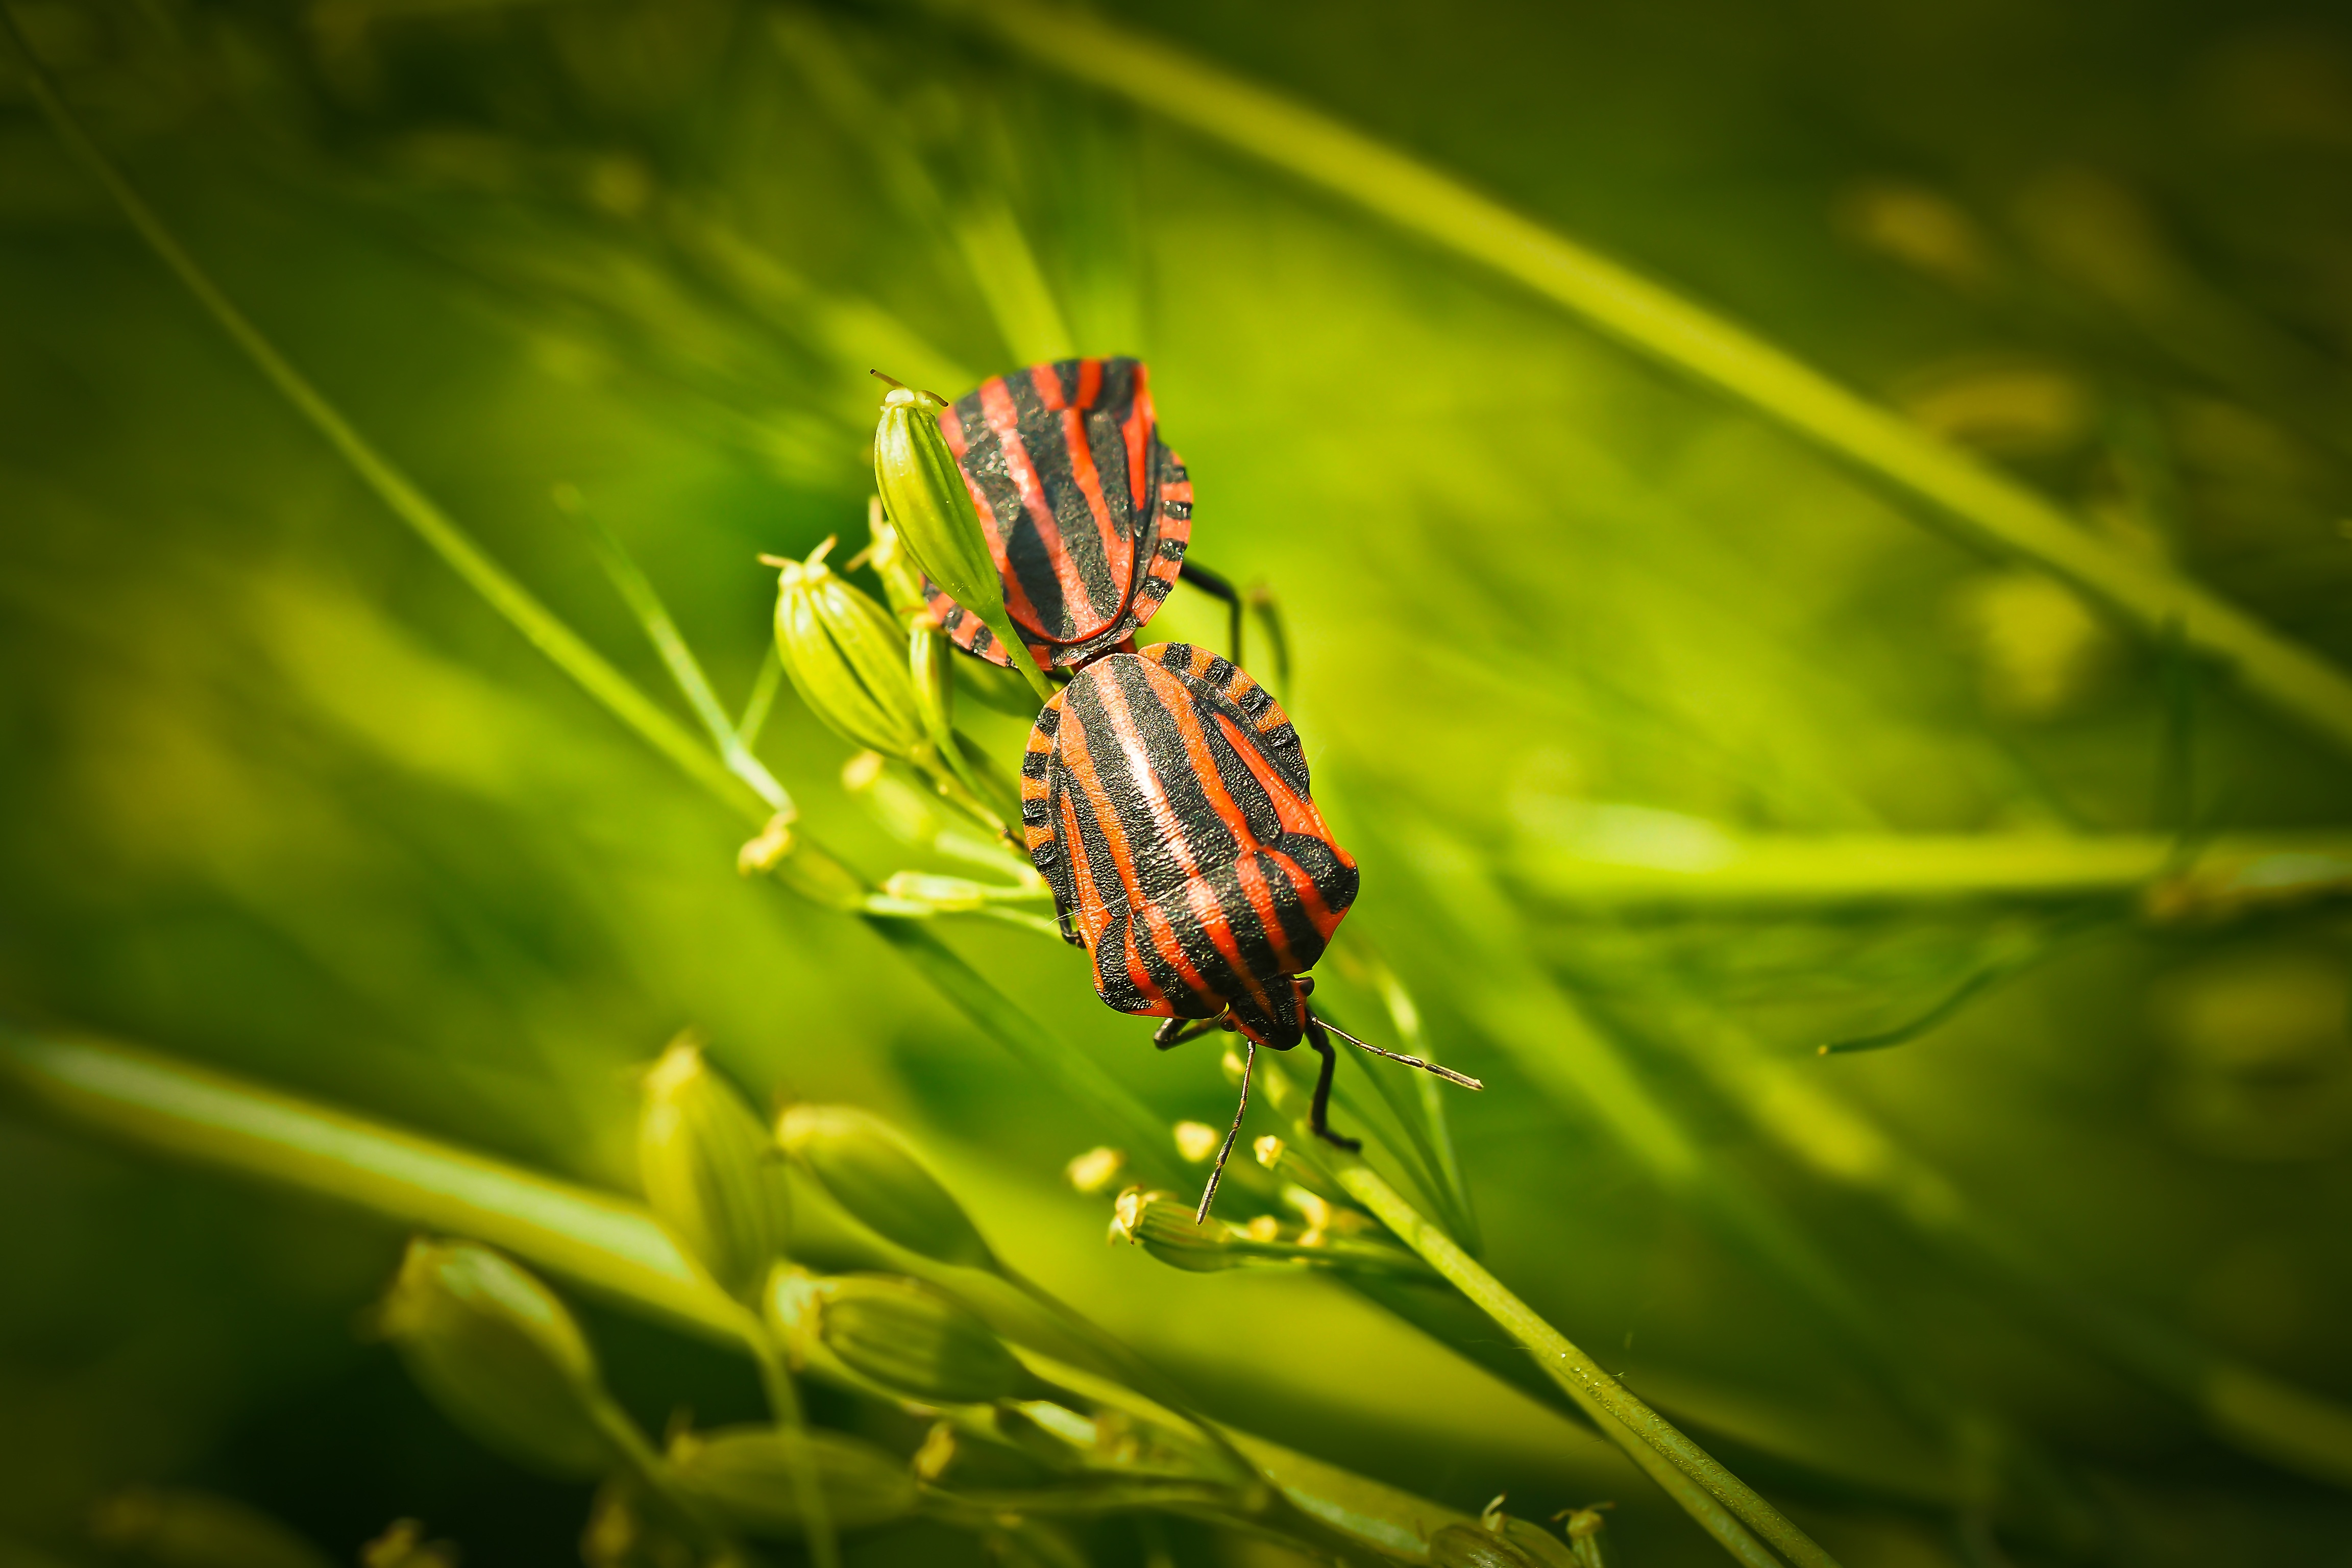
nature, grass, plant, photography, meadow, leaf, flower, animal, fly, green, insect, macro, botany, butterfly, close, flora, fauna, invertebrate, flowers, close up, crawl, beetle, nectar, macro photography, insect infestation, silphidae, tingling sensation, moths and butterflies